Raquel Riba

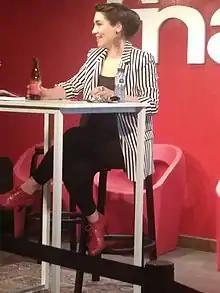

Raquel Riba is a Spanish illustrator and author of comics. Her most famous character is Lola Vendetta, a comedic feminist hero.